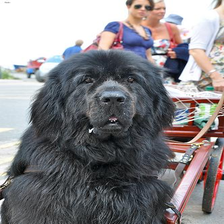
Species: dog
Breed: newfoundland